Ferrari P4/5 by Pininfarina

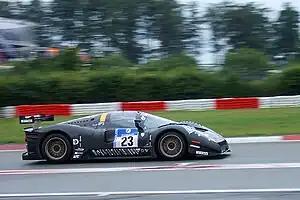
P 4/5 Competizione at the 24 Hours Nürburgring 2011

In September 2009, Glickenhaus announced his intention to race a new version of the P4/5 in 2010 24 Hours Nürburgring. The car, called the SCG P4/5 Competizione, would not be a conversion of his road car but instead an entirely new car with a Ferrari chassis, VIN and drivetrain, made under Glickenhaus's own car brand Scuderia Cameron Glickenhaus. In May 2010 however, it was revealed that the Competizione would in fact be raced in 2011, based on a 430 Scuderia. It would be built to FIA GT2 standards and raced by Scuderia Cameron Glickenhaus in an Experimental Class under the direction of Paolo Garella, former Head of Special Projects at Pininfarina. Ferrari completely distanced itself from the SCG P4/5 Competizione project in 2011, refusing to sell the team parts for vital engine rebuilds between races. The car finished 39th in the 2011 24 Hours Nürburgring (after bursting into flames) and in 2012 won its class and finished 12th overall.